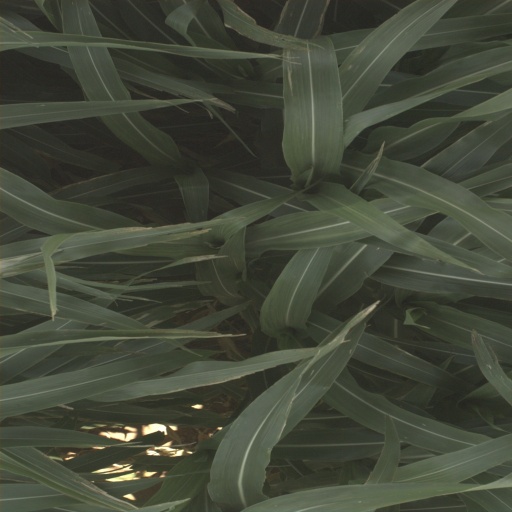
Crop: sorghum